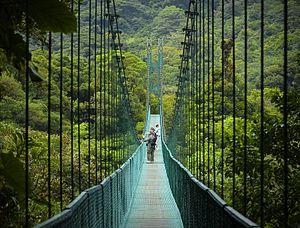
Cet article a pour vocation de présenter une liste de ponts remarquables du Costa Rica, tant par leurs caractéristiques dimensionnelles, que par leur intérêt architectural ou historique.